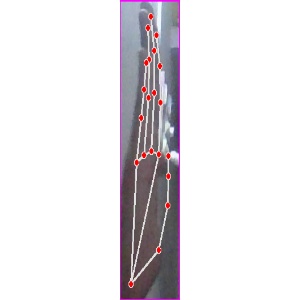
अक्षर: द